Answer in natural language. Consider the 3D positions of the objects in the scene and not just the 2D positions in the image. Is the centerpoint of  Doorway at a higher height than black open-shelf tv stand? Choose between the following options: no or yes
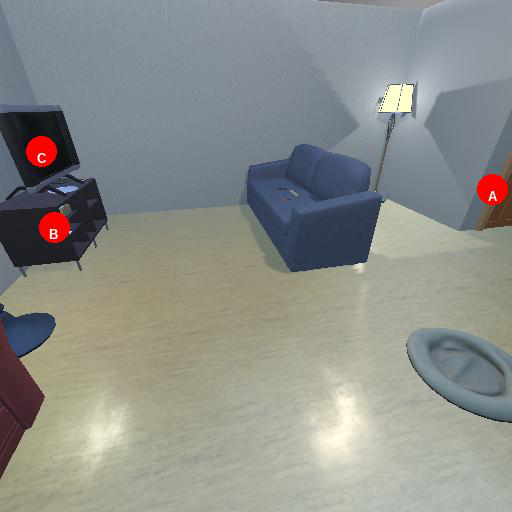
<answer>no</answer>